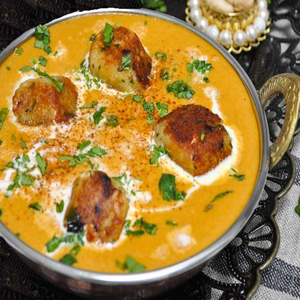
Dish: kofta